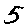
Label: 5